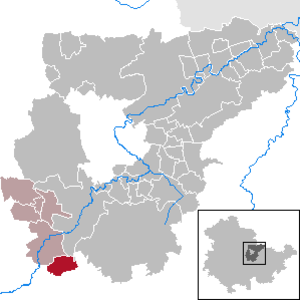
Rittersdorf est une municipalité allemande du land de Thuringe, dans l'arrondissement du Pays-de-Weimar, au centre de l'Allemagne. En 2015, sa population est de 270 habitants.